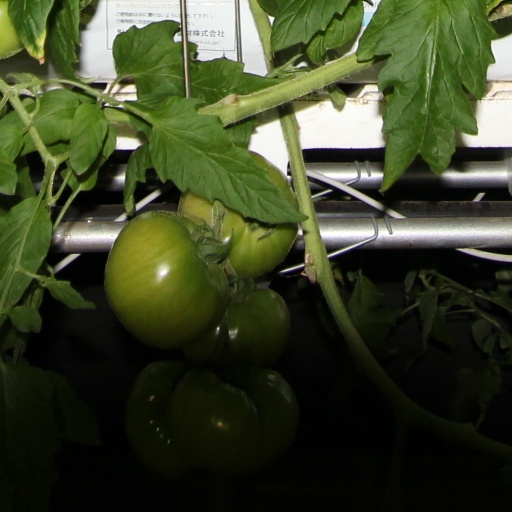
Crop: tomato